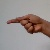
The image shows a hand gesture representing the letter 'G' in Indian Sign Language.